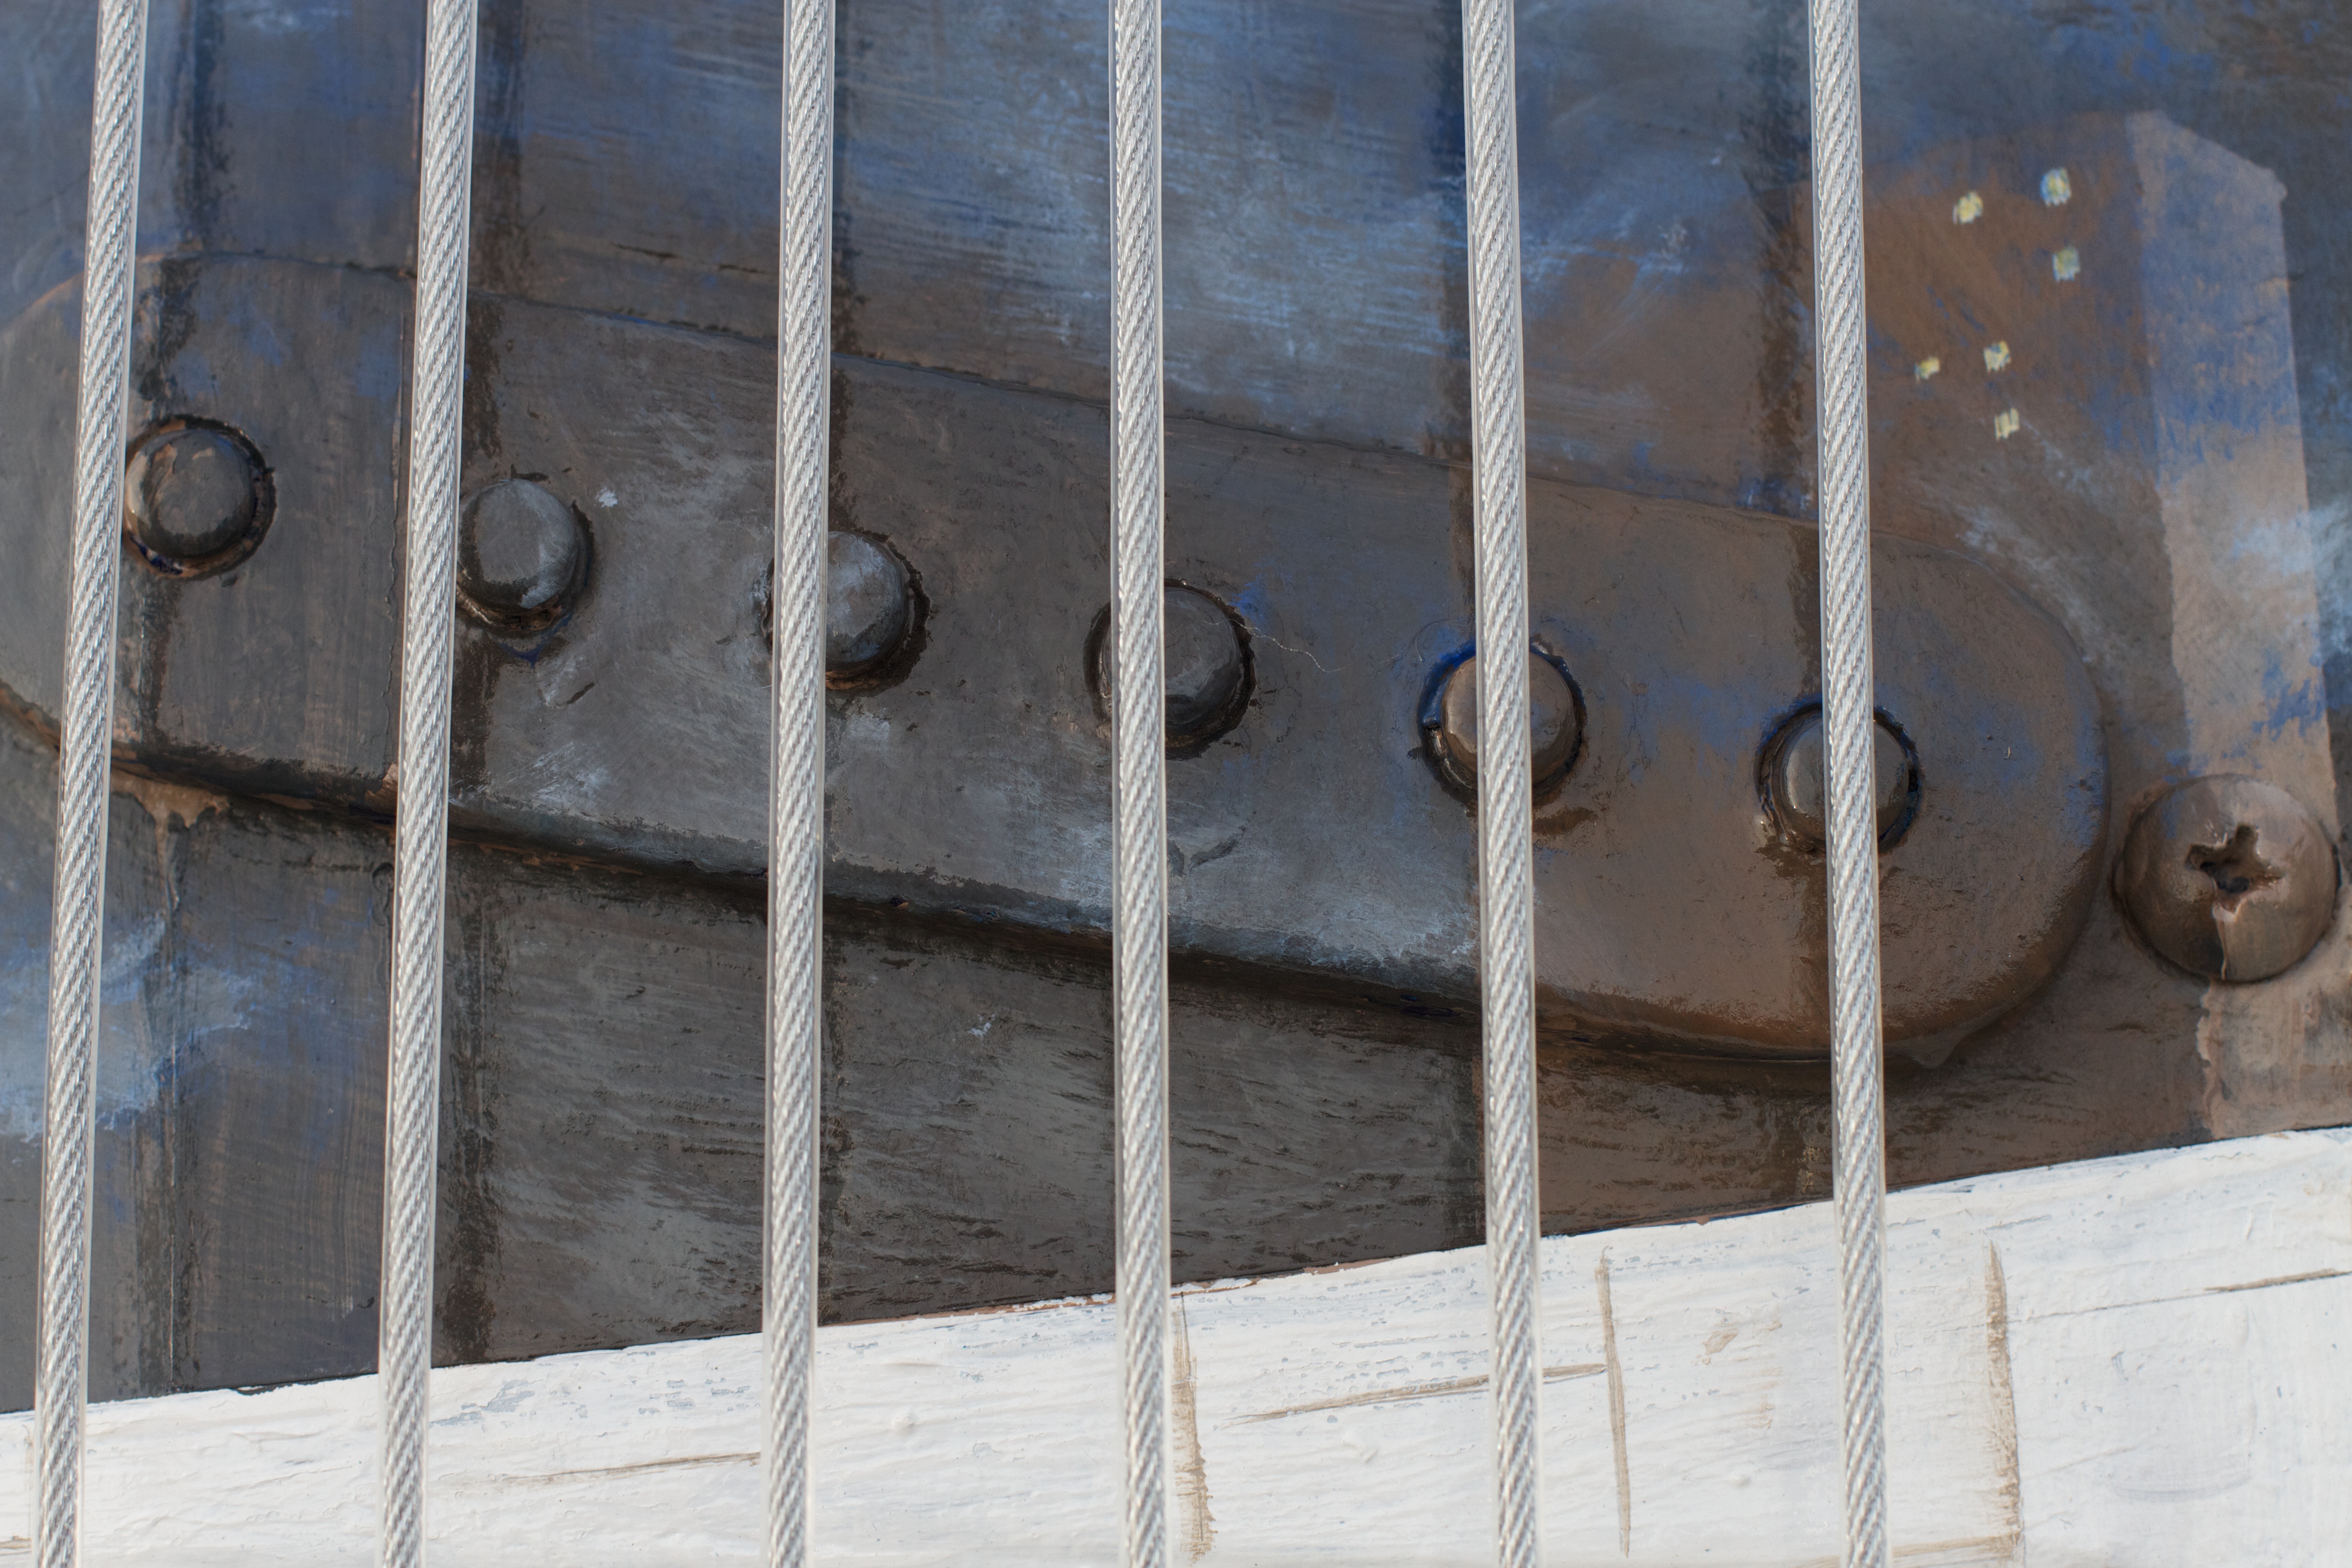
wood, guitar, wall, blue, material, iron